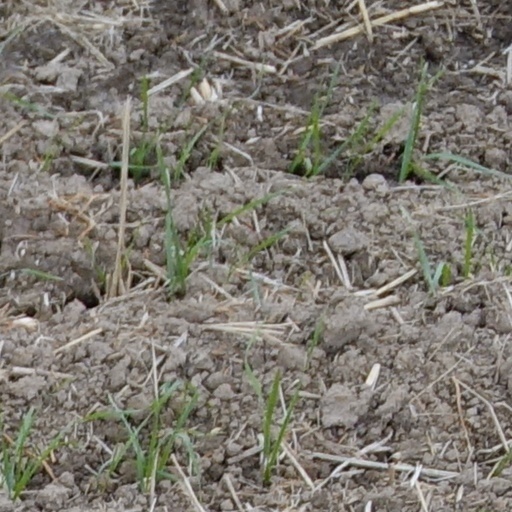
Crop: wheat